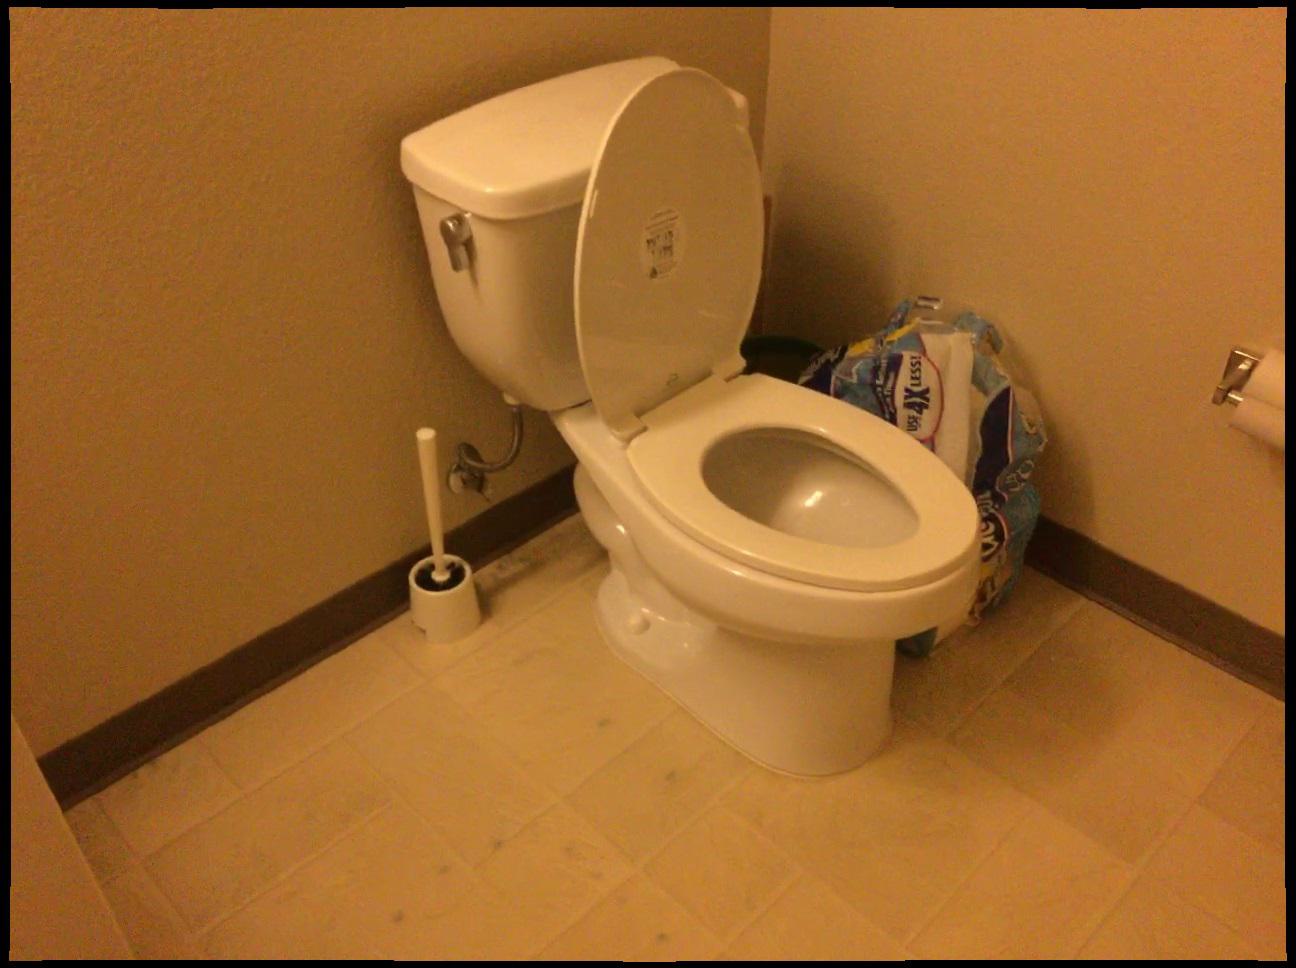
Question: In the image, there is the toilet. Pinpoint several points within the vacant space situated right of the toilet from the world's perspective. Your final answer should be formatted as a list of tuples, i.e. [(x1, y1), ...], where each tuple contains the x and y coordinates of a point satisfying the conditions above. The coordinates should be between 0 and 1, indicating the normalized pixel locations of the points.
Answer: [(0.965, 0.998), (0.992, 0.946), (0.905, 0.941), (0.934, 0.894), (0.961, 0.849), (0.986, 0.808), (0.908, 0.804), (0.934, 0.764), (0.958, 0.728)]